Foreign Devil (novel)

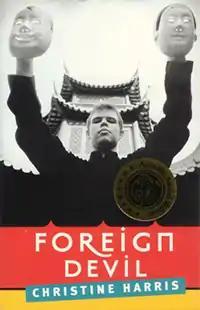
"Foreign Devil" first edition cover.

Foreign Devil is a 1999 young adult horror novel by Christine Harris. It follows the story of Tyler Norton who is abducted by pirates from the past and faces a bid for freedom.